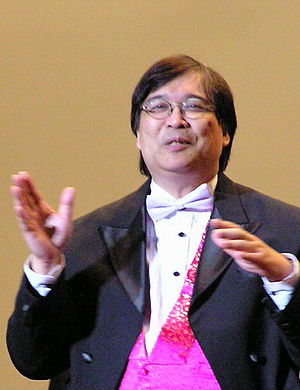
S.P. Somtow
S. P. Somtow opr. er en thailandsk/amerikansk komponist, dirigent, leder og forfatter.